Harry Hopman

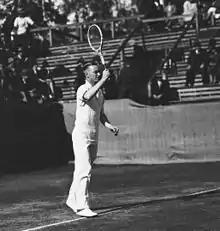
Hopman in Brisbane in 1931

Hopman was the successful captain-coach of 22 Australian Davis Cup teams from 1939 to 1967. With players such as Frank Sedgman, Ken McGregor, Lew Hoad, Ken Rosewall, Rod Laver, Neale Fraser, John Newcombe, Fred Stolle, Tony Roche, Roy Emerson, Ashley Cooper, Rex Hartwig, Mervyn Rose and Mal Anderson, he won the cup an unmatched 16 times.